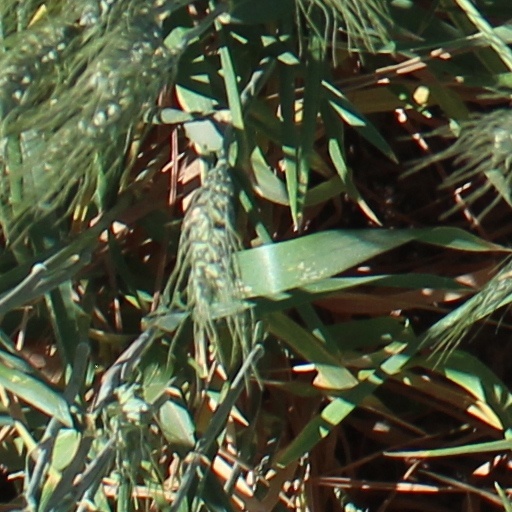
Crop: wheat